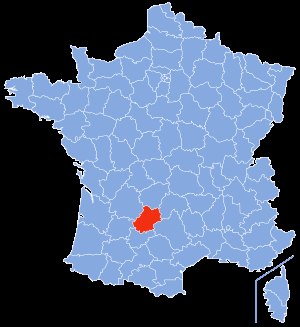
Lot (departement)
Lots placering
Lot er et departement i Frankrig. Det er beliggende i Pyrenæerne, og dets hovedby er Cahors. Departementet har ca. 167.000 indbyggere.